Alcopop

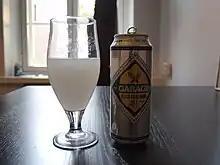
Garage Hard Lemonade from Finland is a lemon-flavoured alcopop whose 4.6% ABV matches that of many commercial beers.

Brands of coolers are numerous and their alcoholic base vary greatly. Some notable brands include: VK, Smirnoff Ice, Mike's Hard Lemonade, Bacardi Breezer, Palm Bay, Skyy Blue, Jack Daniel's mixed with Coca-Cola and, in the UK, WKD Original Vodka. Garage is an alcopop produced by the Finnish brewery Sinebrychoff.